Bumar-Łabędy

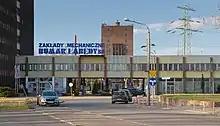
Bumar Łabędy buildings (2019)

Zakłady Mechaniczne "BUMAR-ŁABĘDY" S.A. based in Gliwice are one of the companies belonging to Polska Grupa Zbrojeniowa S.A. They are an entity classified as an enterprise of strategic importance for the country's defense. The company specializes in the production, renovation and modernization of armored equipment.